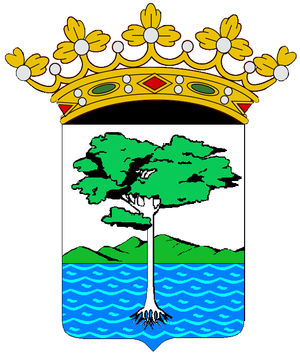
Spansk Guinea
Spanske Rio Munis våben.
Spansk Guinea var en spansk besiddelse i det, som senere blev selvstændigt under navnet Ækvatorialguinea. Den spanske koloni fandtes i årene 1926-1968. Arealet udgjorde ifølge officielle oplysninger 26,635 km². Det var omgivet mod nord, øst og syd af det franske mandatområde Kamerun.